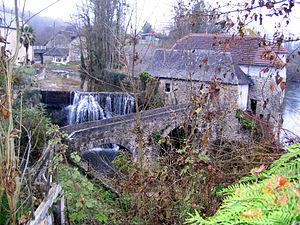
Vue du moulin de Saucède (Pyrénées Atlantiques) Pyrénées).
Saucède est une commune française située dans le département des Pyrénées-Atlantiques, en région Nouvelle-Aquitaine.